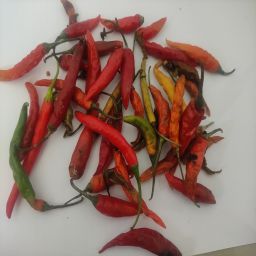
Crop: Chile Pepper
Quality: Damaged